Weymouth, Dorset

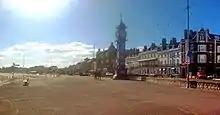
Weymouth's esplanade displays Georgian architecture and Queen Victoria's Jubilee Clock.

King Henry VIII had two Device Forts built to protect the south Dorset coast from invasion in the 1530s: Sandsfoot Castle in Wyke Regis and Portland Castle in Castletown. Coastal erosion forced the abandonment of Sandsfoot as early as 1665 and parts have since fallen into the sea. In 1635, around 100 emigrants from the town crossed the Atlantic Ocean on board the ship "Charity" and settled in Weymouth, Massachusetts. More townspeople emigrated to the Americas to bolster the population of Weymouth, Nova Scotia and Salem, Massachusetts, then called Naumking.